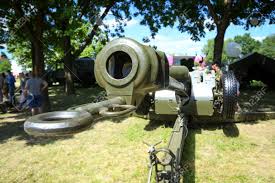
Label: Self Propelled Artillery